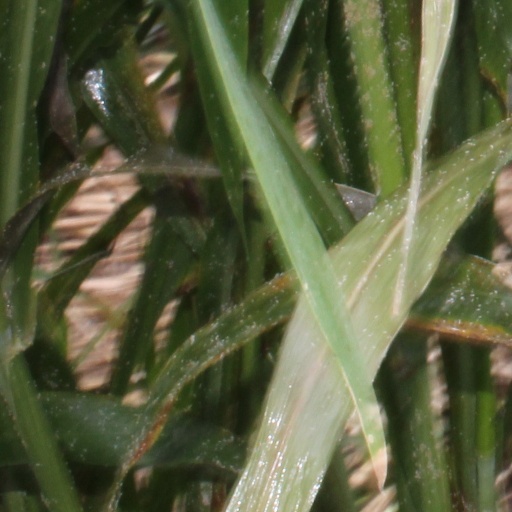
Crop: sorghum